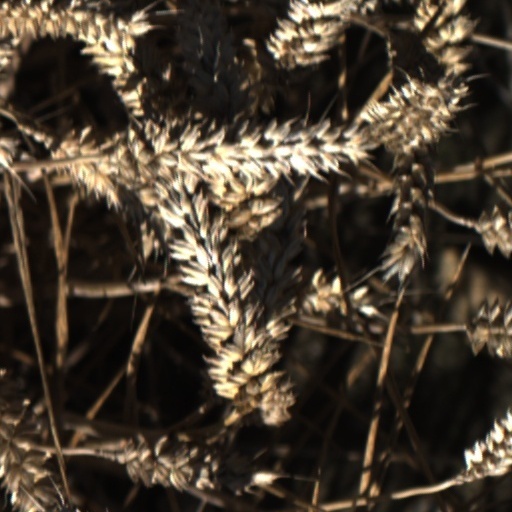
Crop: wheat